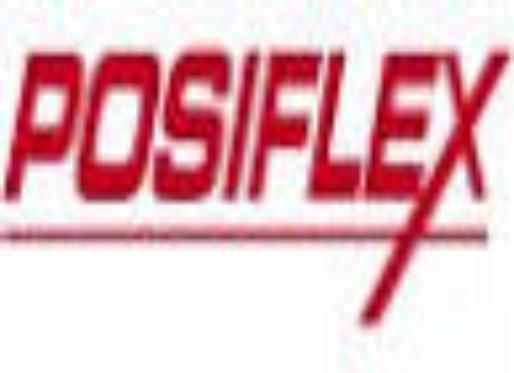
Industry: Others